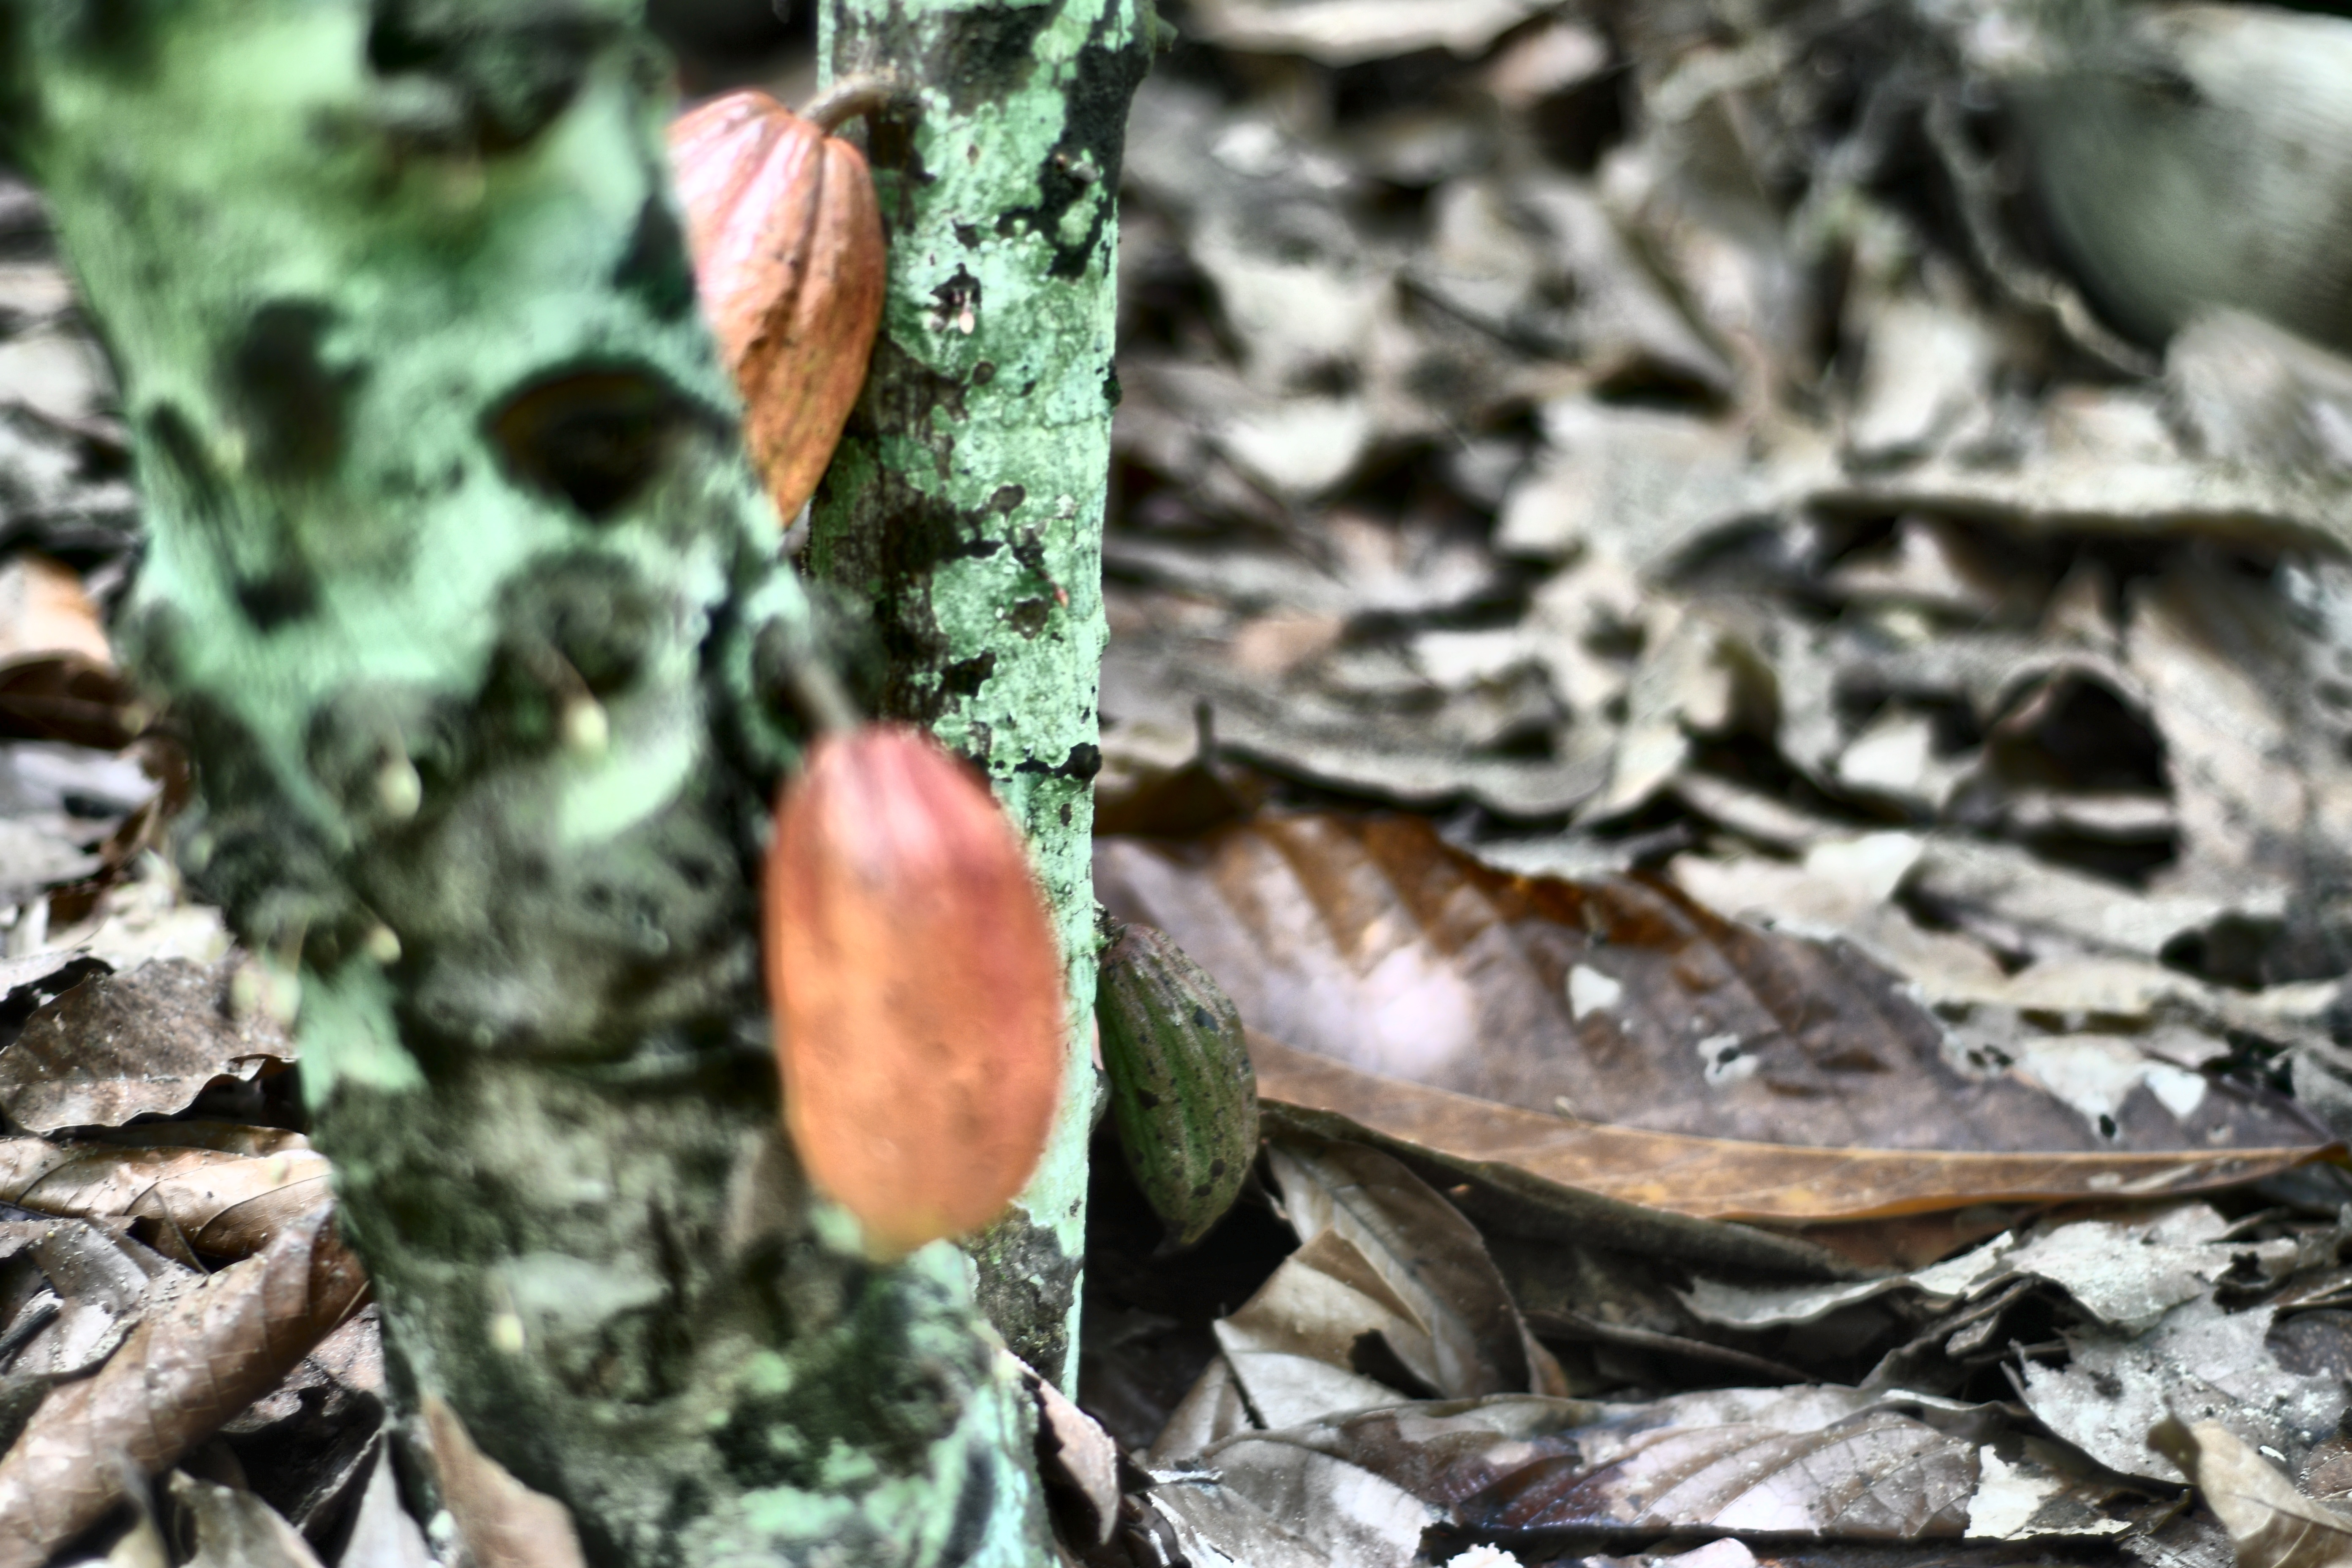
Maturity: mature
Variety: Amelonado